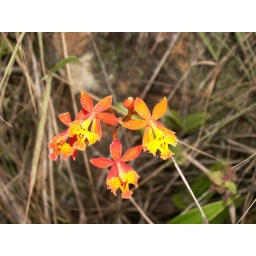
mountain flowers above San Gil